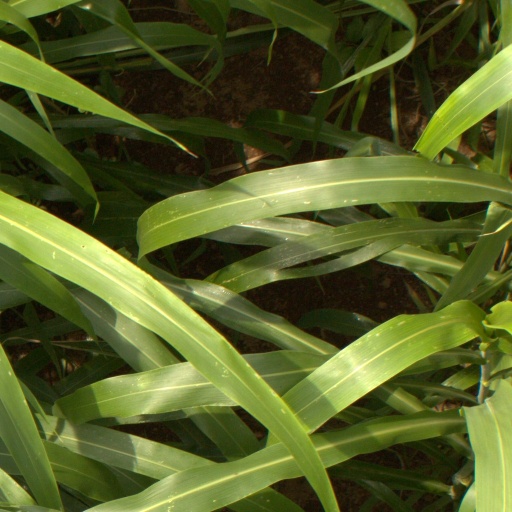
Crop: sorghum